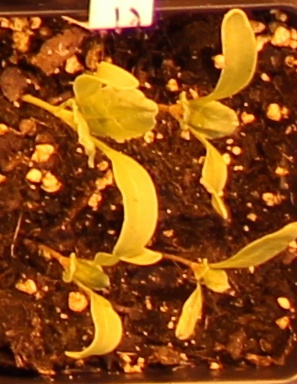
Label: Sugar beet